All 'n All

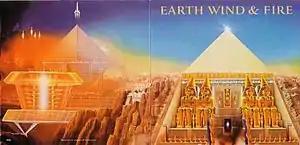
The gatefold of "All 'n All"

"All 'n All" was produced by Maurice White for Kalimba Productions. A month-long trip to Argentina and Brazil served as his main source of inspiration. All 'n All was also recorded at the Hollywood Sound Recorders and The Burbank Studios, both located in Los Angeles, California. A 1999 reissue of the album features two demos of Love's Holiday and Runnin' respectively. As well as a live rendition of Brazilian Rhyme.